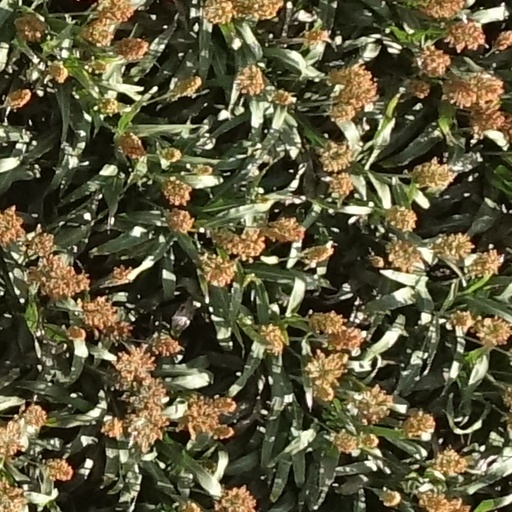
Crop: sorghum